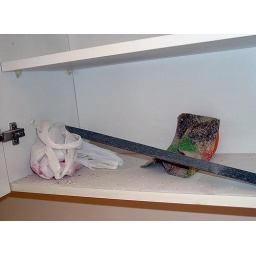
Debris in kitchen cabinet